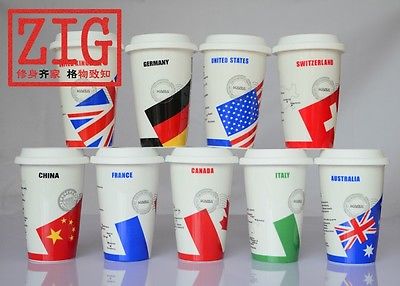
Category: mug